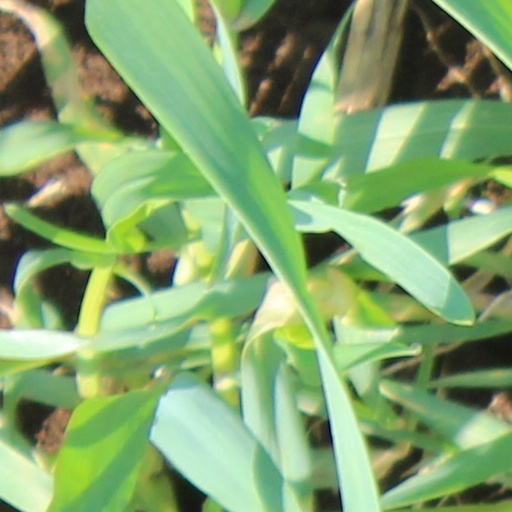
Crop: wheat